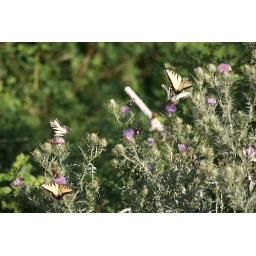
camping at loft mountain in the blue ridge